Charles Webster Leadbeater

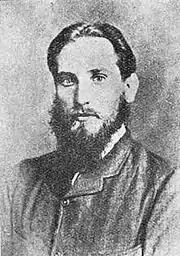

During the few weeks of traveling from Egypt to India, Blavatsky radically transformed the personality of Leadbeater, who was "an ordinary lawn-tennis-playing curate—well-meaning and conscientious... incredibly shy and retiring," making him a worthy disciple of mahatmas.